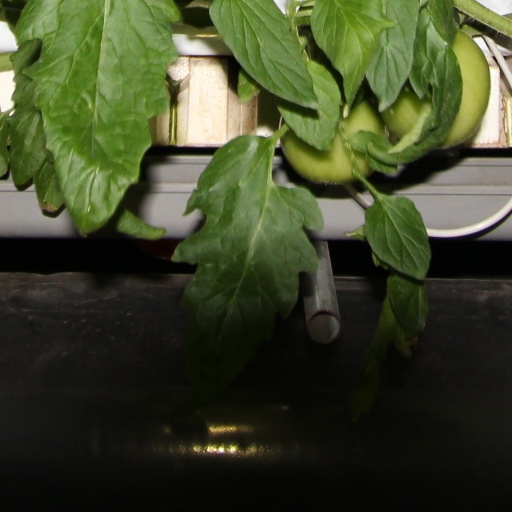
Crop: tomato